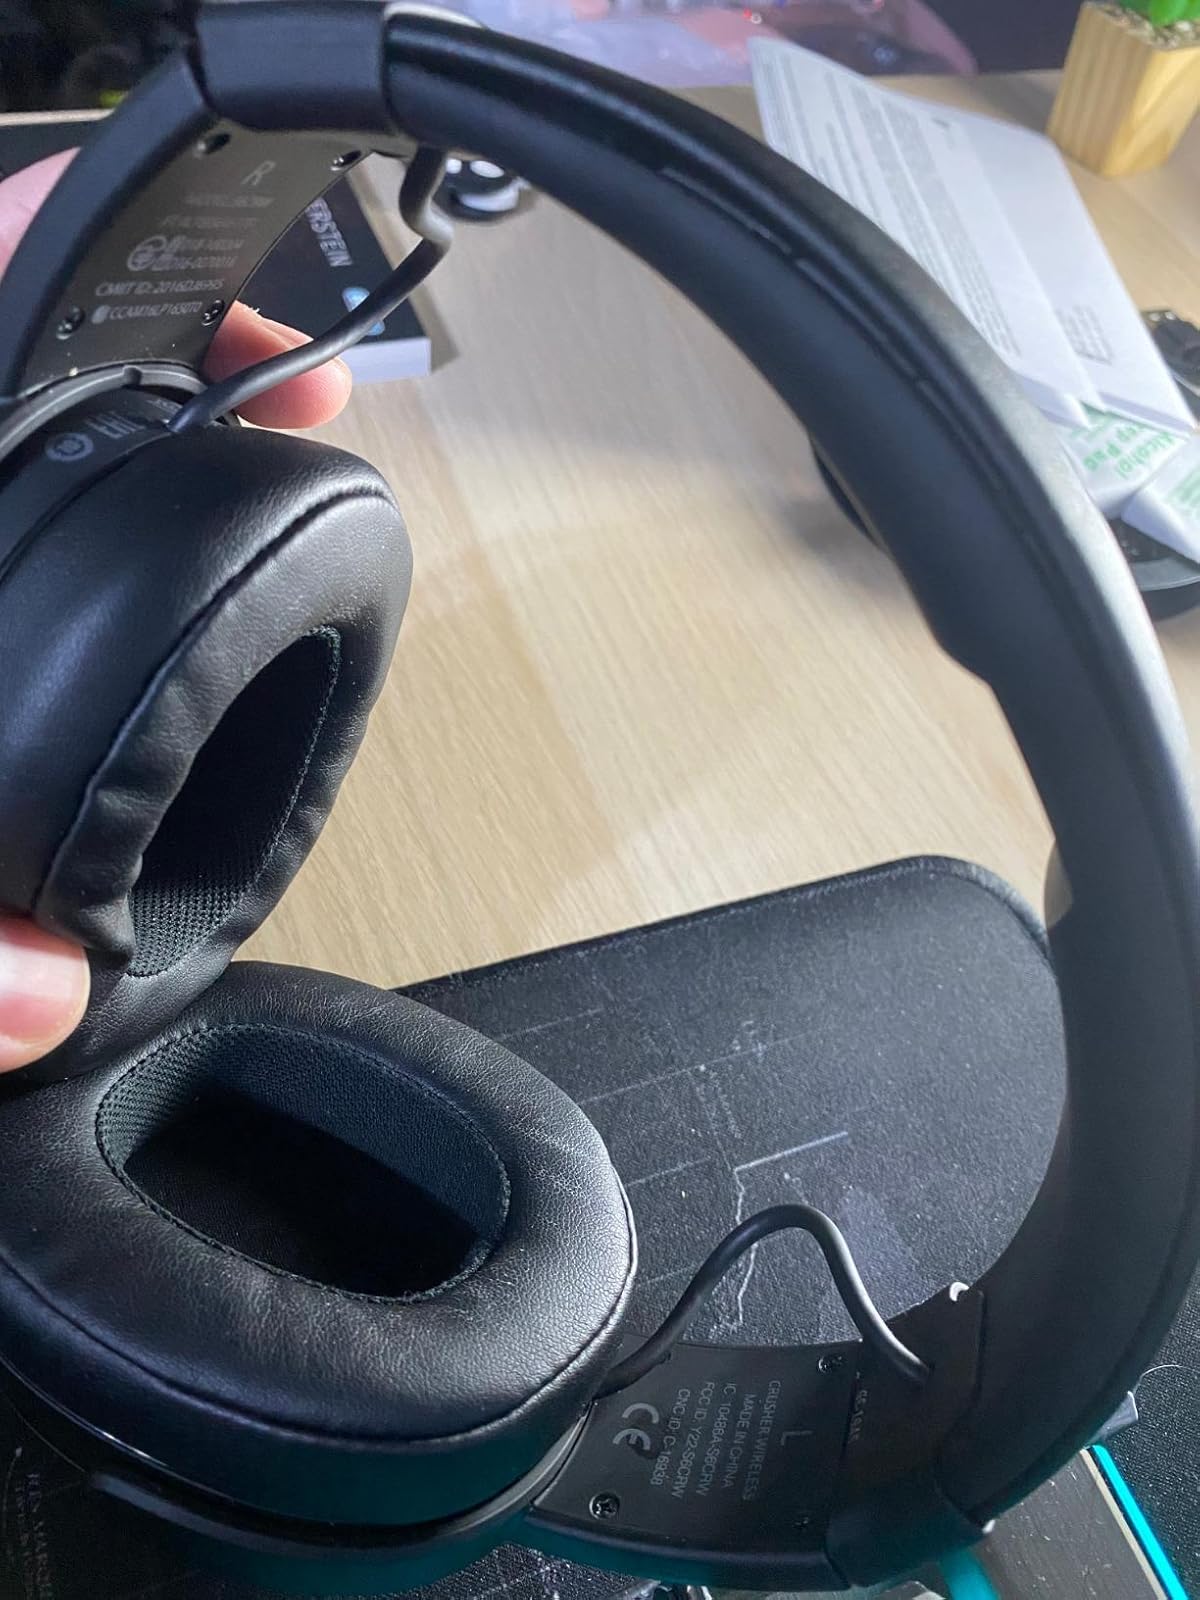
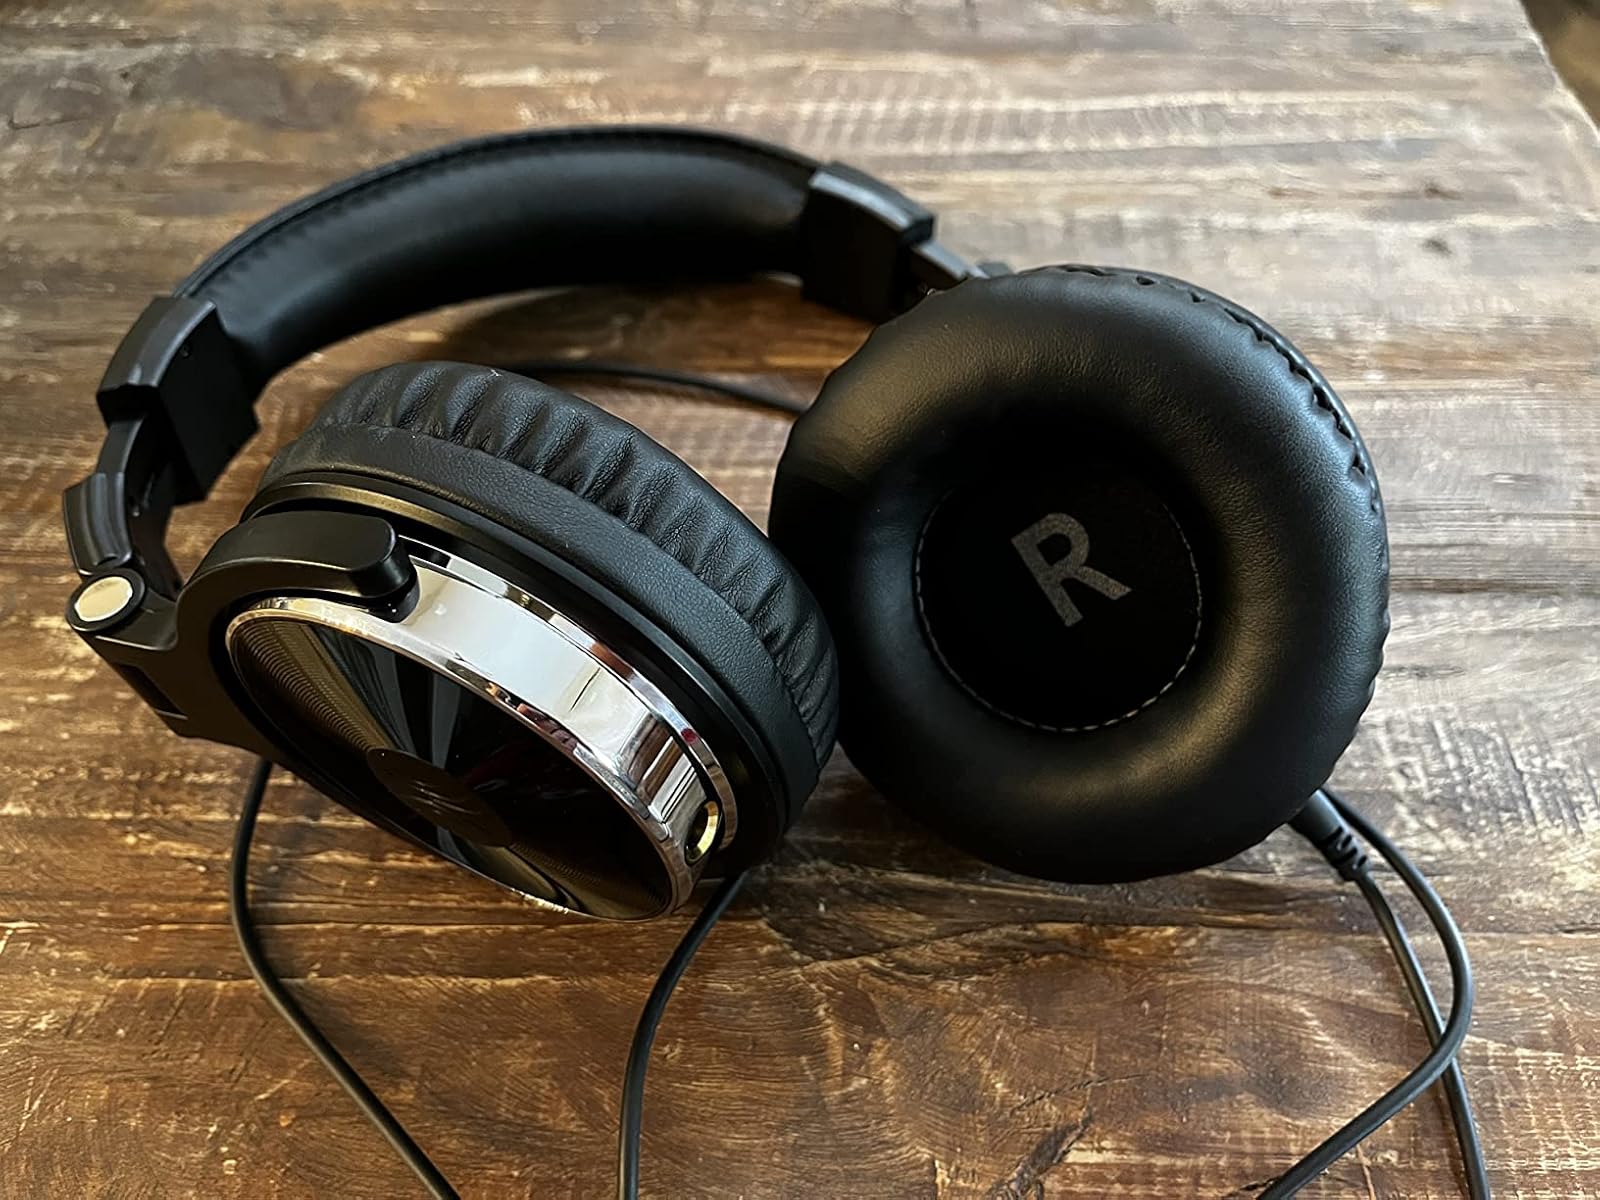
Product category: headphones
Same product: no